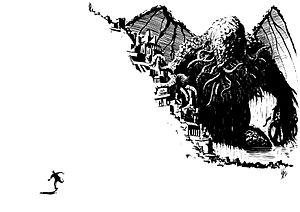
Cthulhu [kt̪u.lu] est une monstrueuse entité cosmique inventée par l'écrivain américain Howard Phillips Lovecraft dans sa nouvelle L'Appel de Cthulhu, publiée dans le pulp Weird Tales en 1928.